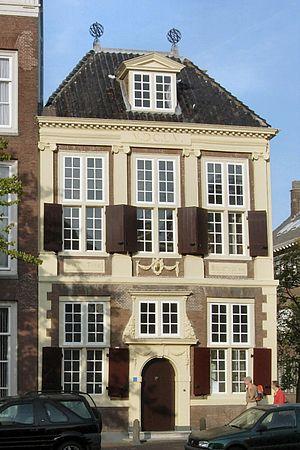
La Bibliotheca Thysiana est une bibliothèque de l'université de Leyde, aux Pays-Bas. Elle se situe à l'angle de la rue de Rapenburg et la rue Groenhazengracht, à la jonction des deux canaux portant le même nom que les deux rues. La bibliothèque date du XVIIᵉ siècle et abrite une collection privée d'environ 2 500 livres livres anciens qui appartenaient à Joannes Thysius.